Drew Timme

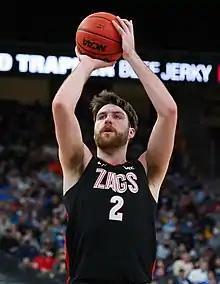
Timme with Gonzaga in 2021

Andrew Matthew Timme (born September 9, 2000) is an American professional basketball player for the Brooklyn Nets of the National Basketball Association (NBA). He played college basketball for the Gonzaga Bulldogs. He was a three-time consensus All-American selection, including first-team honors as a senior in 2023. He was twice voted the WCC Player of the Year and ended his career as Gonzaga's all-time leading scorer.